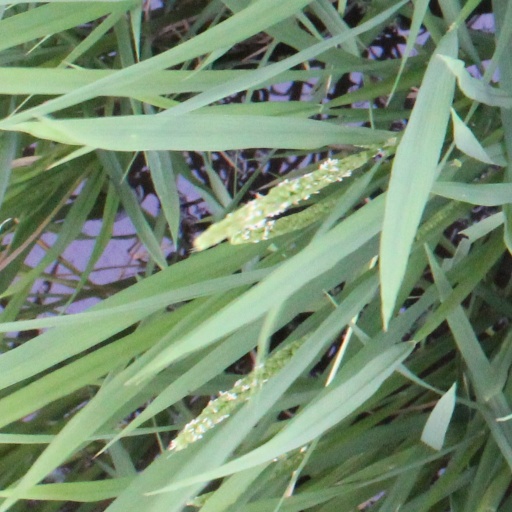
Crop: rice